Massagno

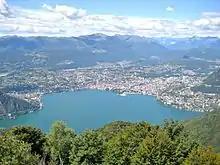
Massagno and Lugano from Mt. Sighignola, showing the crescent of building around the Lake Lugano

The "Vicinanza" of Massagno emerged from the villages of Massagno and Gerso, and during the Middle Ages it was part of the Pieve of Lugano. During the 9th and 10th centuries, the Cathedral of S. Lorenzo in Lugano seems to have owned individual farms and houses in the village, and in 1198 it was the main landholder. At the same time, the "Kastlanei" Sonvico owned some estates. In 1262 the hospital of St. Mary of Lugano acquired some estates as well, which were sold in 1739 to the Luvini family in Massagno. In 1329, the provost of the Humiliati monastery of S . Antonio in Lugano bought land in the village. Then, in the 14th century, the Bishop of Como acquired the right to tithe in Massagno and land in Gerso.